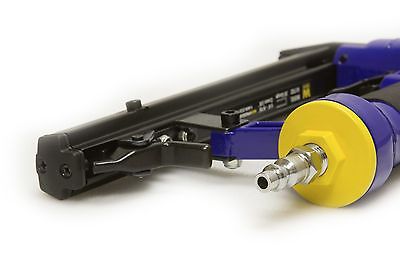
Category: stapler